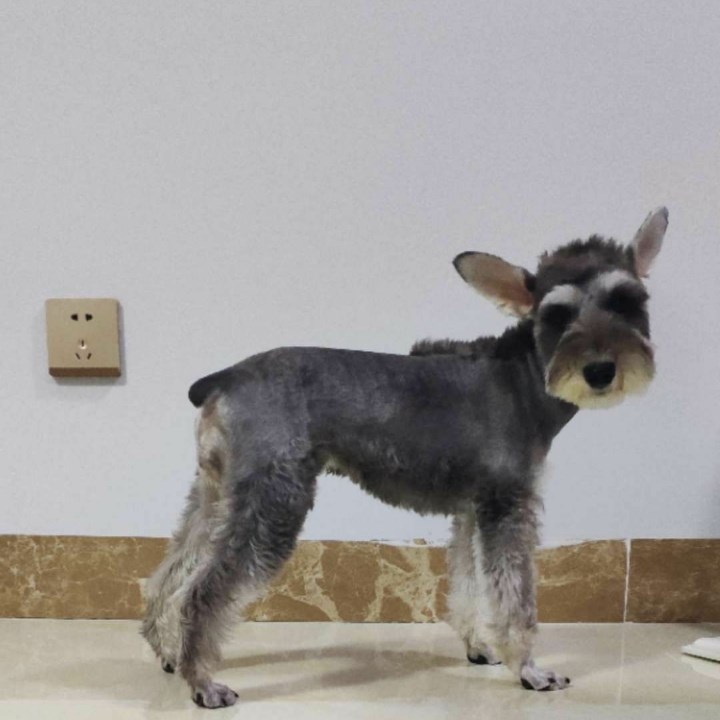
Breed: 2342-n000102-miniature_schnauzer